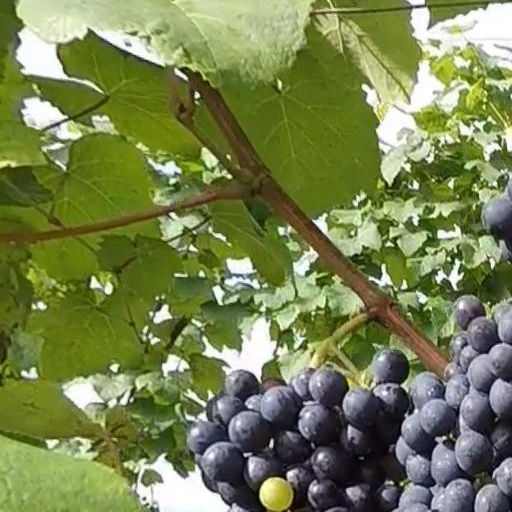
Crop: grape